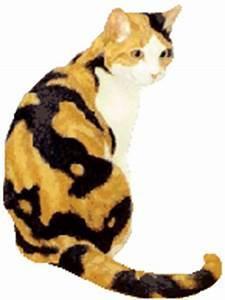
cat